Leyland Titan (B15)

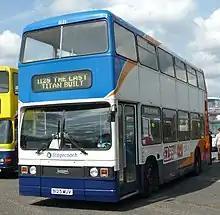
Stagecoach in East Kent's preserved Titan in April 2009, this was the final Titan built in November 1984

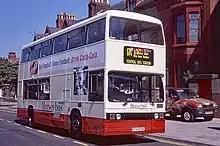
Merseybus Leyland Titan at Anfield in 1994

Outside London, only two of the passenger transport executives of the United Kingdom would ultimately take delivery of Titans, albeit in reduced numbers. These were the Greater Manchester Passenger Transport Executive, who ordered 190 Titans in 1979 but only took delivery of 15 of the type due to the closure of the Park Royal factory, replacing the remainder with an order for 160 MCW Metrobuses, and the West Midlands Passenger Transport Executive, who took delivery of five Titan demonstrators for use across its network and later ordered 80 production examples, later cancelling this order and purchasing 101 locally-produced MCW Metrobuses as well as 35 Leyland Nationals to replace the order, while the five demonstrators were later sold to London Transport as non-standard for use by London Buses subsidiary Selkent. The first deliveries for each operator were displayed at the 1978 British Motor Show at the National Exhibition Centre in Birmingham. Reading Transport took delivery of two Park Royal Titans to full London specification in 1979, later taking delivery of a further ten Titans from Workington in 1983, five of which had high-ratio rear axles and coach seats for express services into London. However, planned orders for Greater Glasgow PTE, Lothian Regional Transport, Maidstone & District, Merseyside Transport, Southend Transport and Tyne & Wear Transport were eventually cancelled due to the production delays.